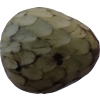
Label: cherimoya